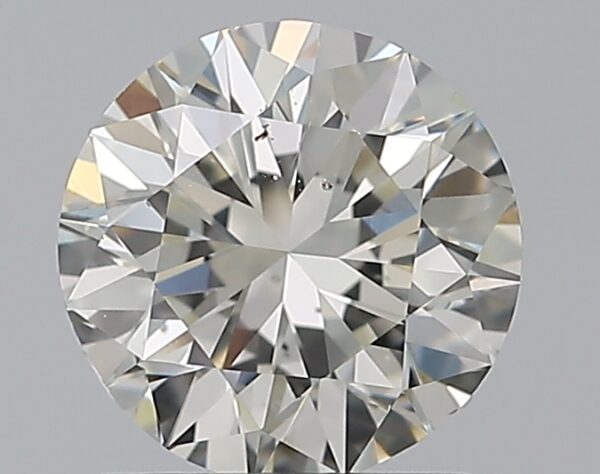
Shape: round
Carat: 1
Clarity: SI1
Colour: H
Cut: VG
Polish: EX
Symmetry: VG
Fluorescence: ST
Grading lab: GIA
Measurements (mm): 6.26 x 6.32 x 4.06